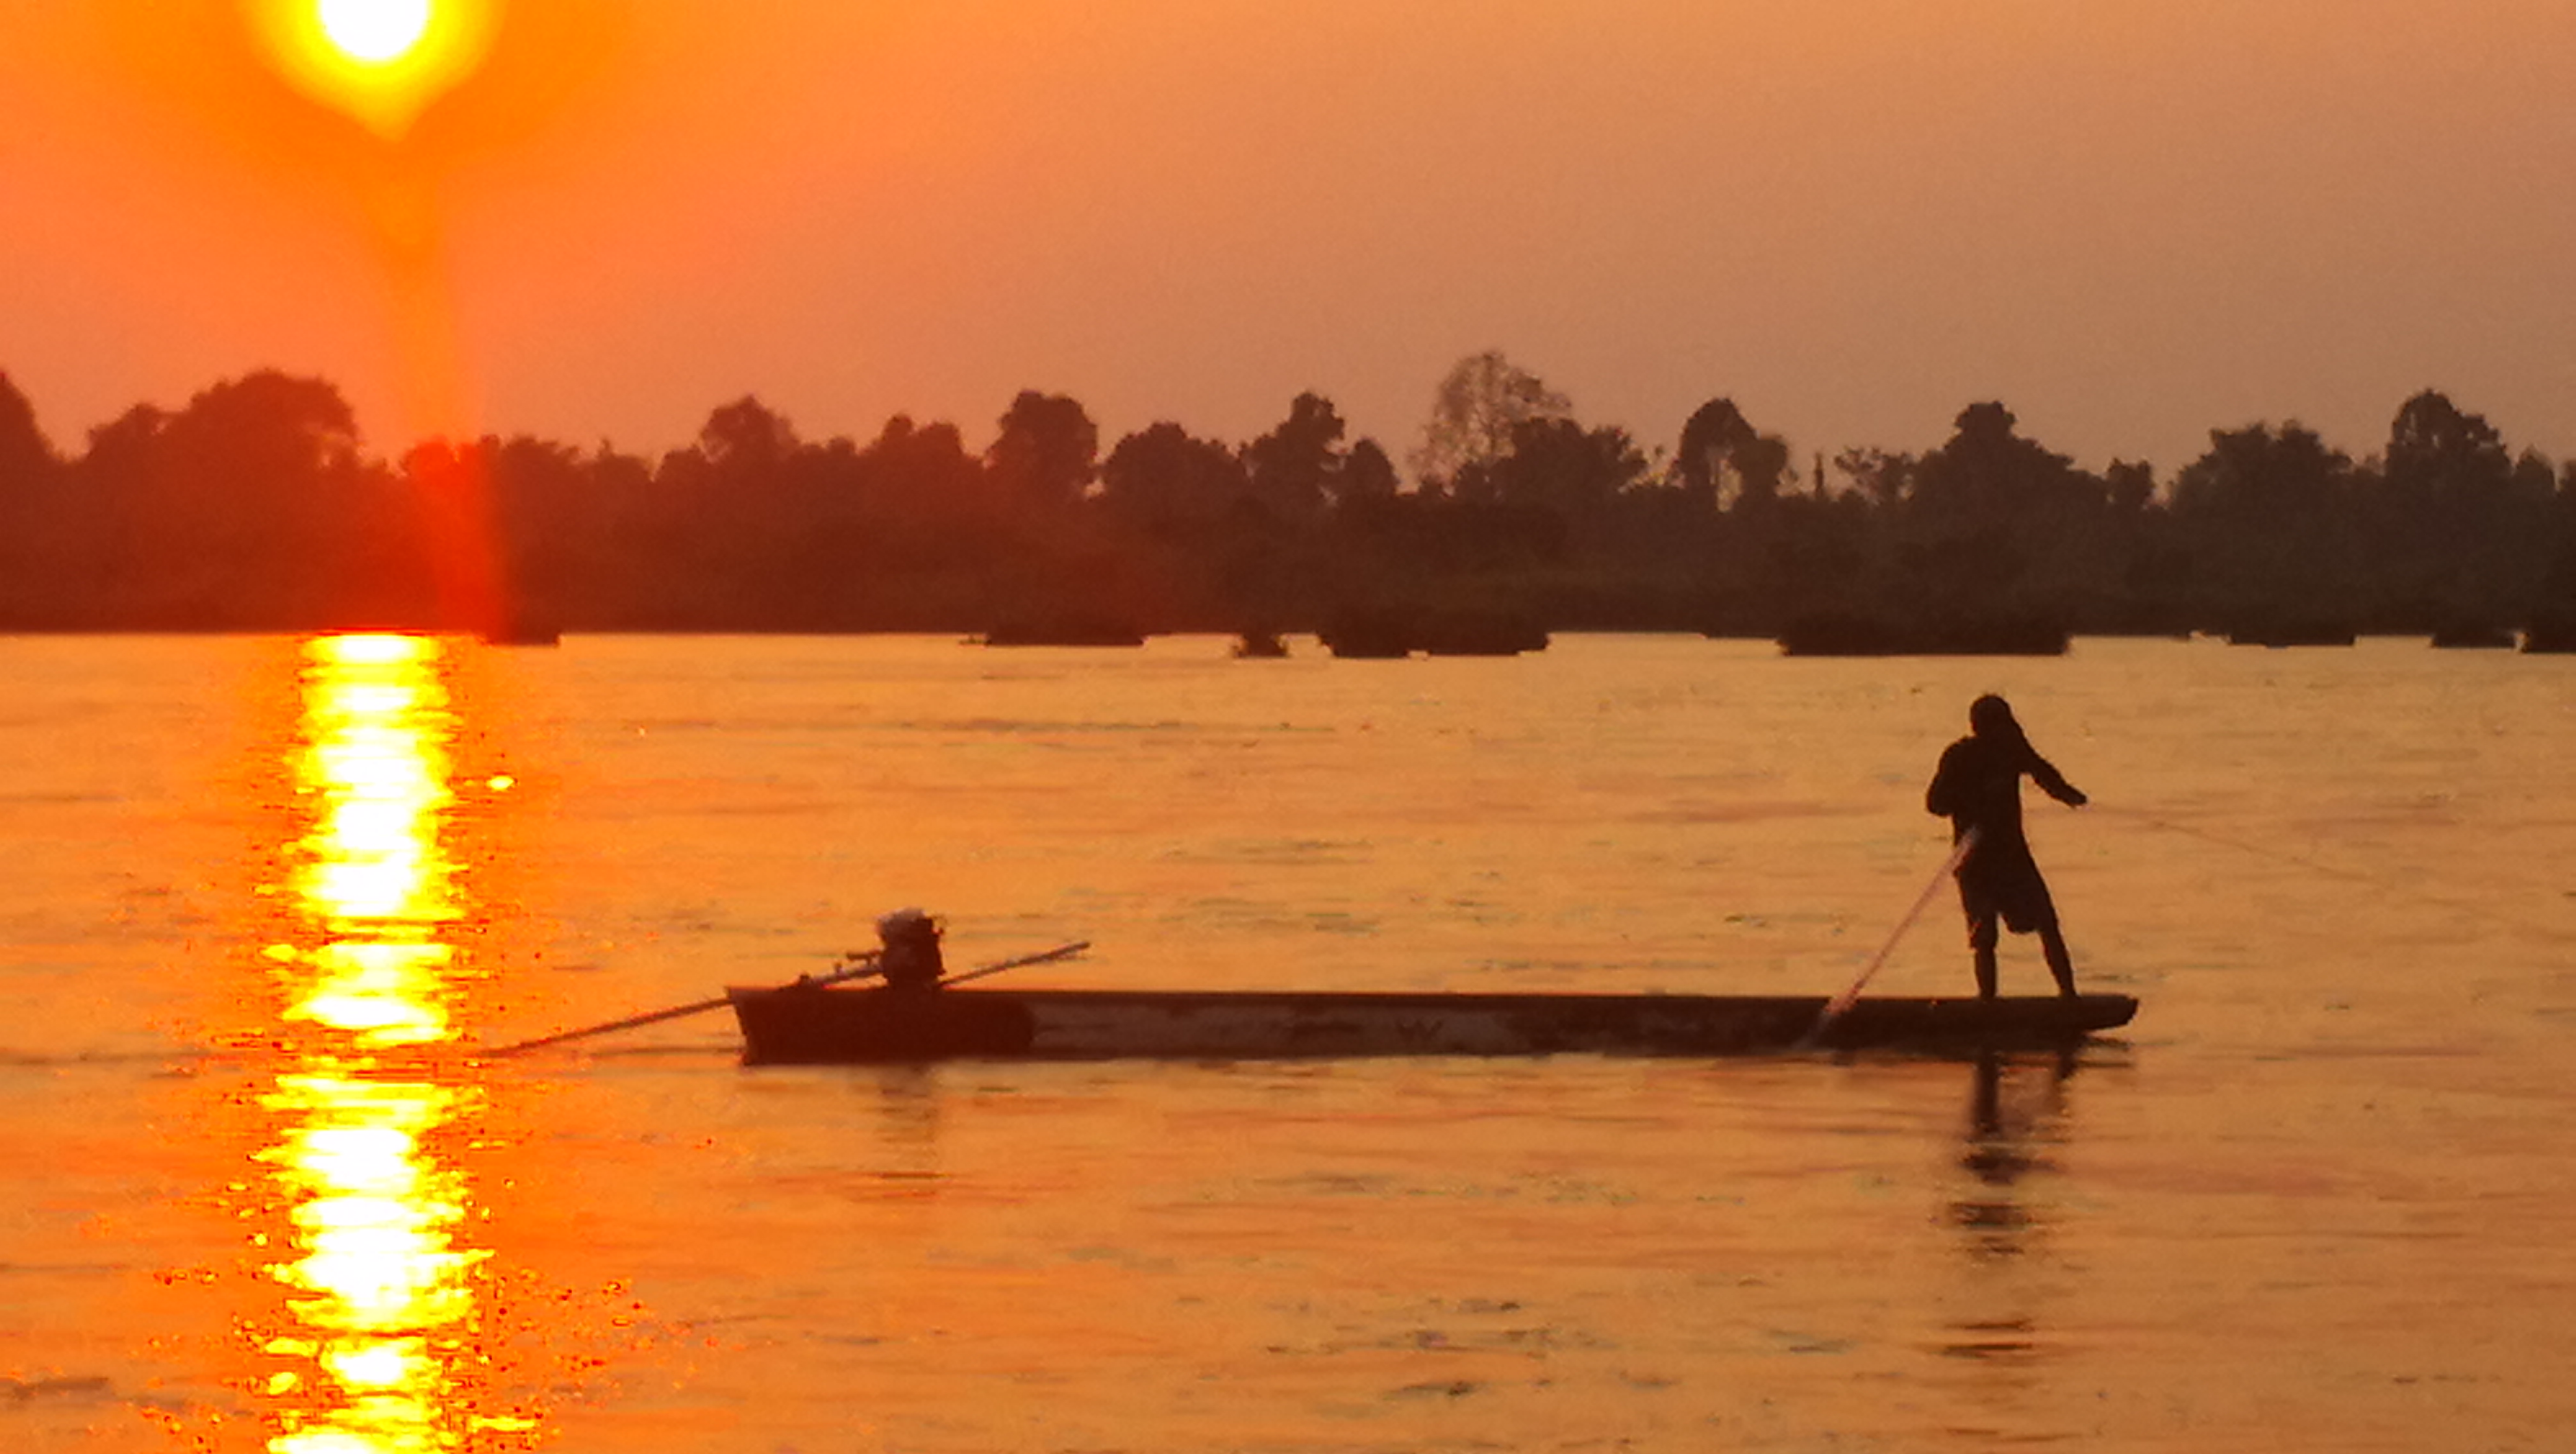
khong, river, morning, evening, sunrise, sunset, water, fisherman, calm, water transportation, recreation, waterway, sky, reflection, boats and boating equipment and supplies, dusk, horizon, boating, vehicle